List of airports in Switzerland

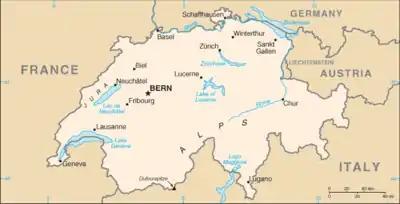
Map of Switzerland

This is a list of airports in Switzerland, sorted by location.